Mkama Ndume

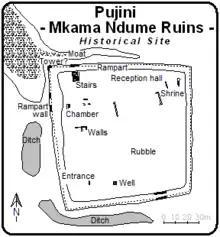
Drawing of Palace

Mkama Ndume Ruins ("Magofu ya mji wa kale wa Mkama Ndume" in Swahili ) was a medieval Swahili settlement palace ruins located in Chake Chake District of Pemba South Region that was abandoned in the 16th Century prior to Portuguese arrival and is known for its fortification. The site is located east of the town of Chake-Chake . The settlement was ruled by a leader named Mohammed bin Abdul Rahman, who was known for his cruelty towards his subjects thus earned his infamous nickname Mkama Ndume meaning "milker of men" in old Swahili. The settlement ruins bear this nickname.